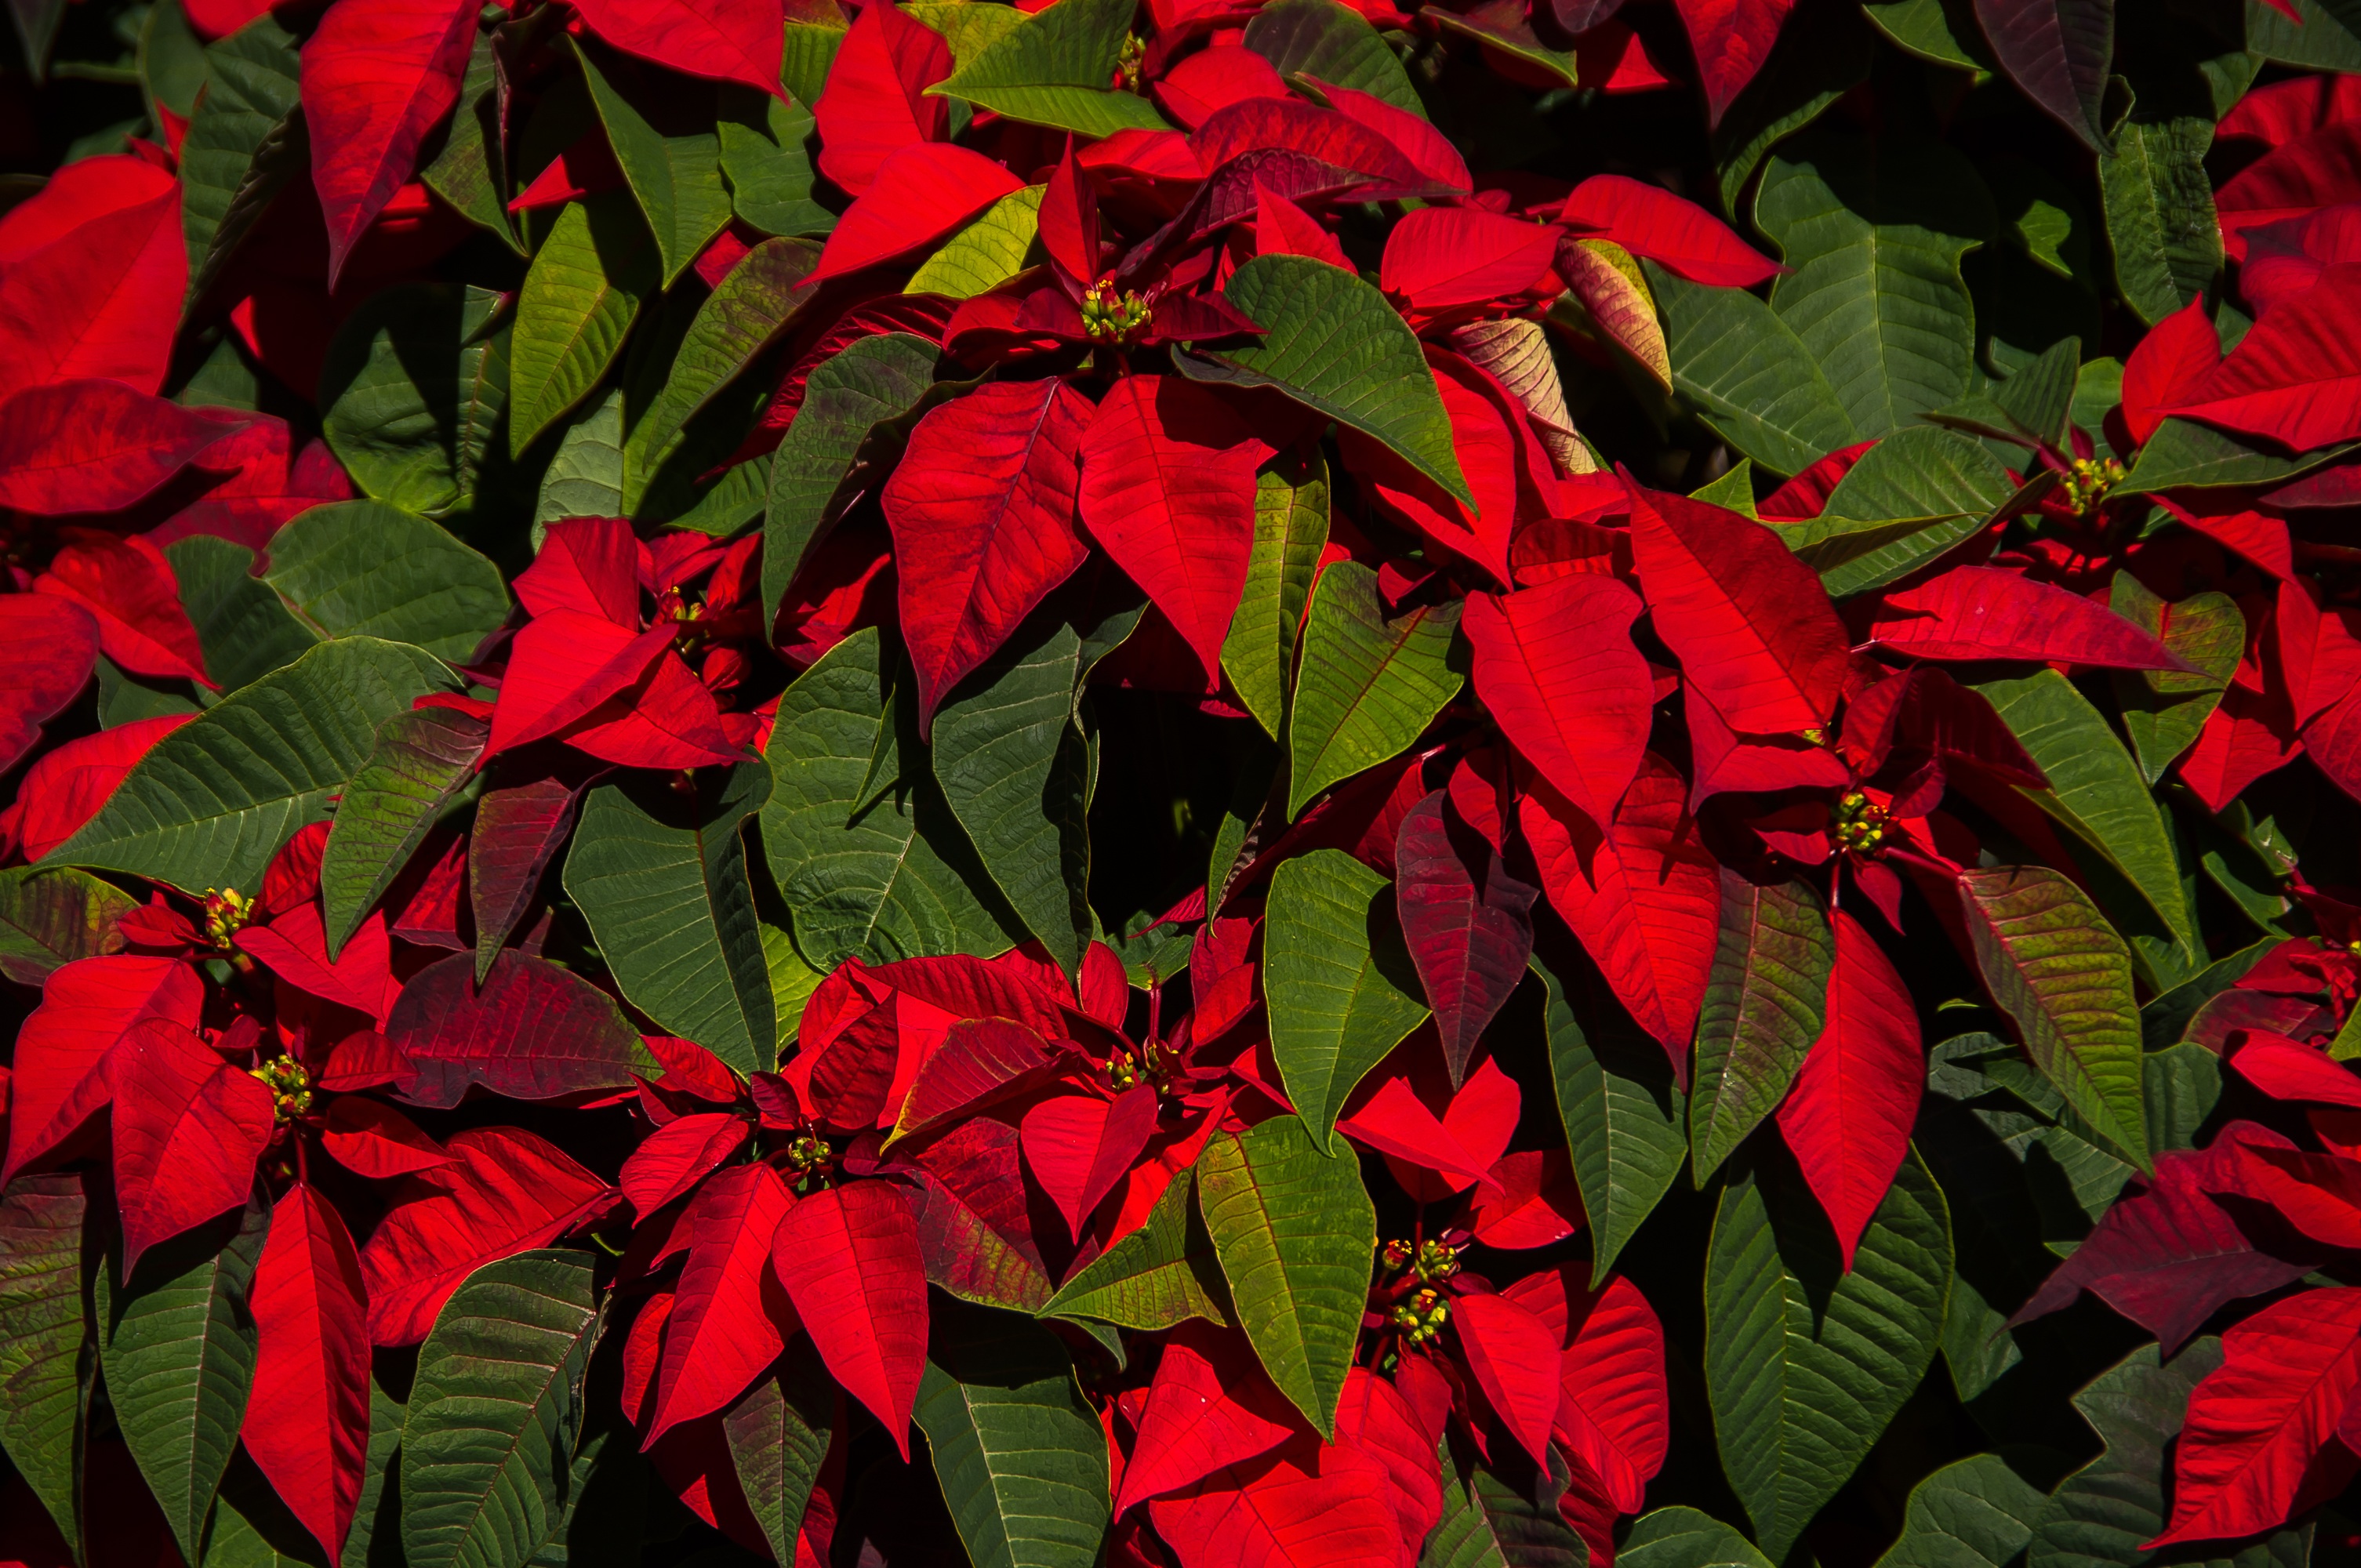
plant, leaf, flower, green, red, autumn, botany, christmas, flora, flowers, leaves, shrub, bright, poinsettia, flowering plant, land plant